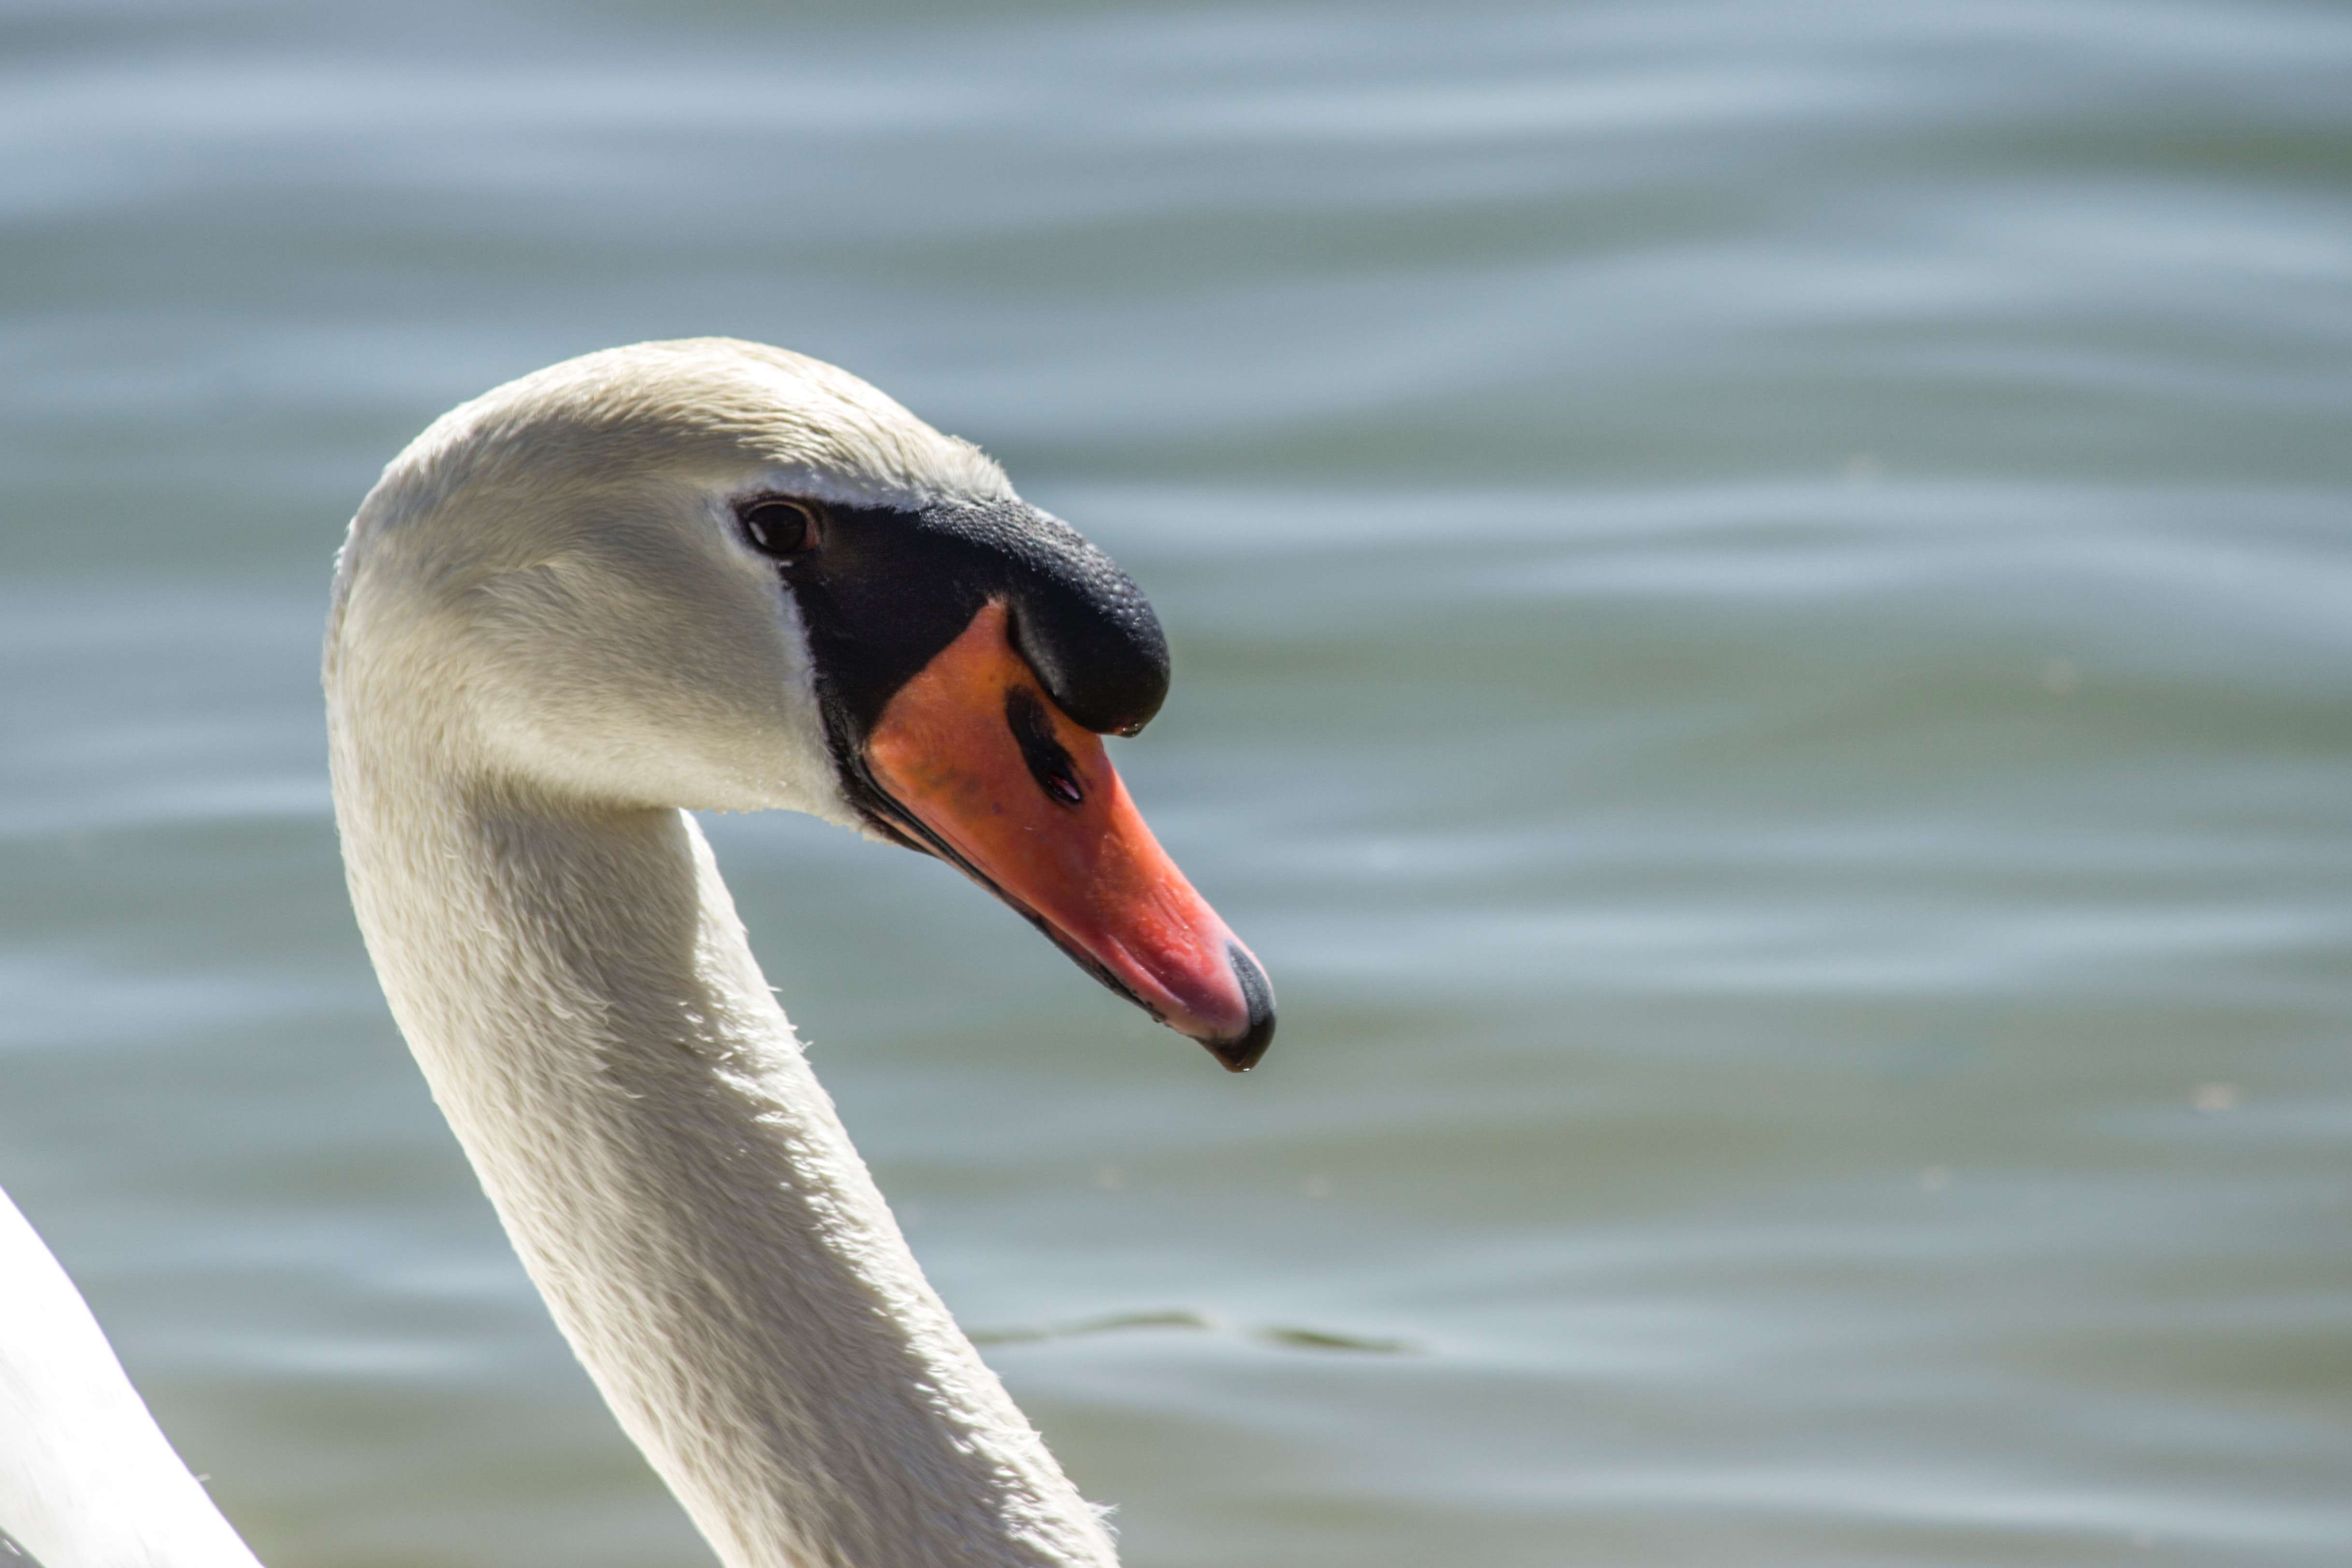
bird, swan, vertebrate, beak, water bird, ducks, geese and swans, waterfowl, water, duck, neck, close up, wildlife, seaduck